Fire classification

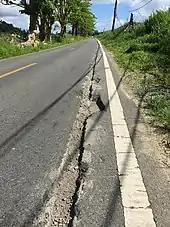
Road damage from an electrical fire caused by energized fallen power line caused by Hurricane Maria in Puerto Rico

Fires involving flammable liquids or liquefiable solids fall under Class B. Examples may include petrol/gasoline, oil, paint, some waxes & plastics, though cooking fats and oils are explicitly excluded (discussed and categorised separately below).